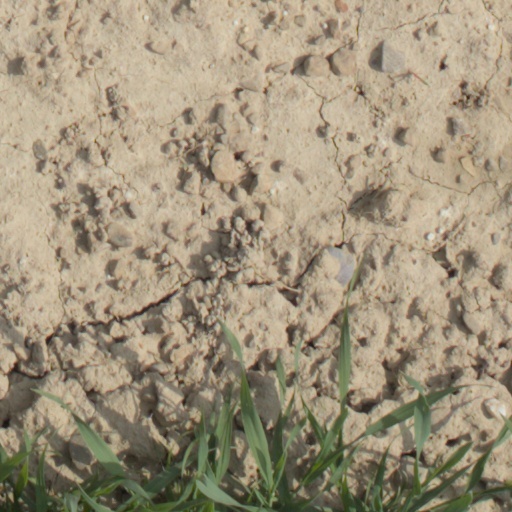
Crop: wheat